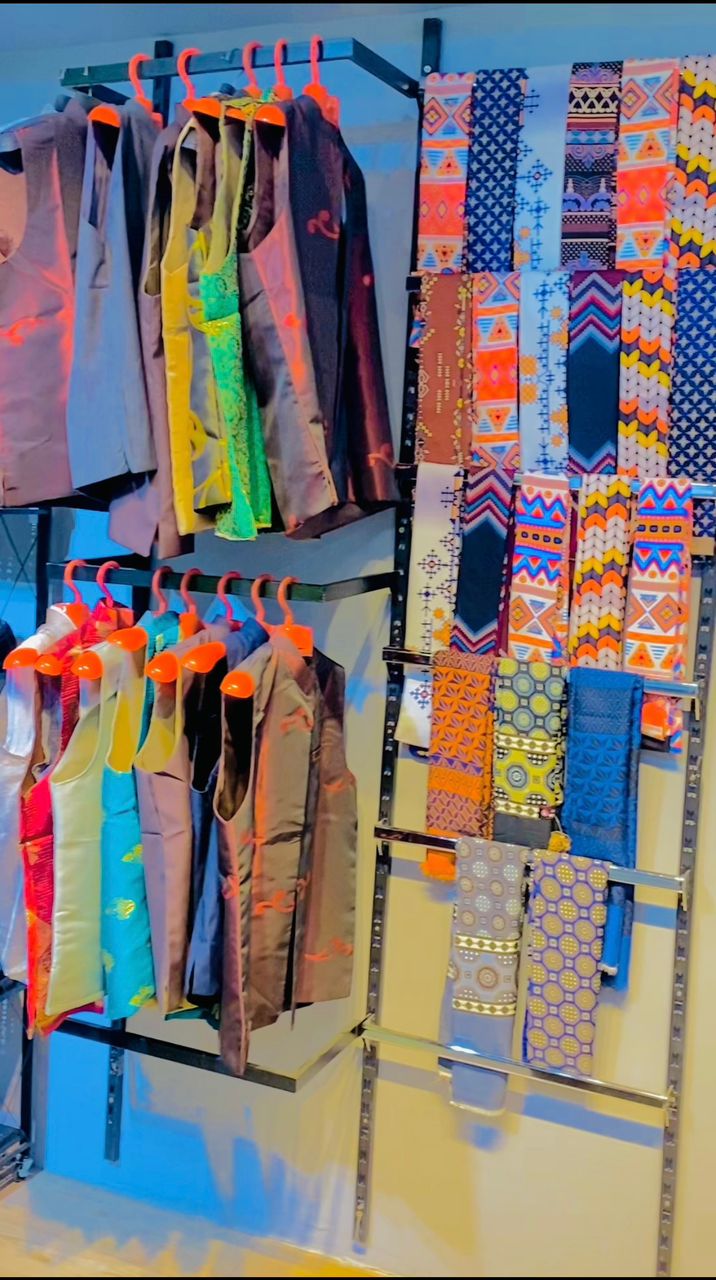
الوصف بالفصحى: محل لبيع ملابس رجالية
الوصف بالعامية السودانية: محل ببيع حاجات رجالية
التصنيف: Marketplaces